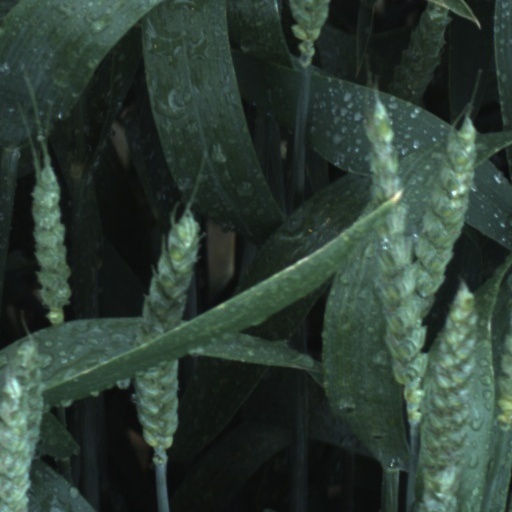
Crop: wheat